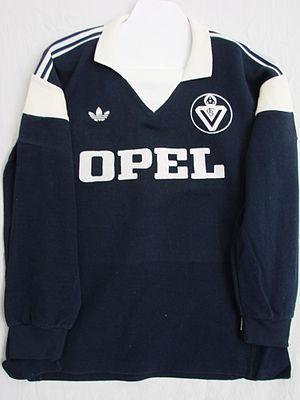
Le Football Club des Girondins de Bordeaux est un club de football français fondé en 1910 à Bordeaux en tant que section football du club omnisports des Girondins de Bordeaux et basé au Haillan, au nord-ouest de l'agglomération bordelaise. Les Girondins de Bordeaux ont d'abord évolué au Stade des Chartrons avant de rejoindre progressivement, à partir de 1938, le Parc Lescure, renommé Stade Chaban-Delmas en 2001, et d'en devenir les occupants exclusifs de 1958 à 2015, avant d'émigrer au Matmut Atlantique. Le club s’entraîne depuis le début des années 80 au Centre international d’entraînement du FC Girondins de Bordeaux, sur la commune du Haillan dans la banlieue de Bordeaux où se situe également son siège.